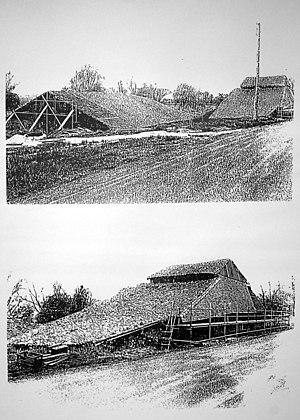
présenté au musée deToul.
Cet article recense les monuments historiques du département de Meurthe-et-Moselle, en France.
Trondes est une commune française située dans le département de Meurthe-et-Moselle en région Grand Est.